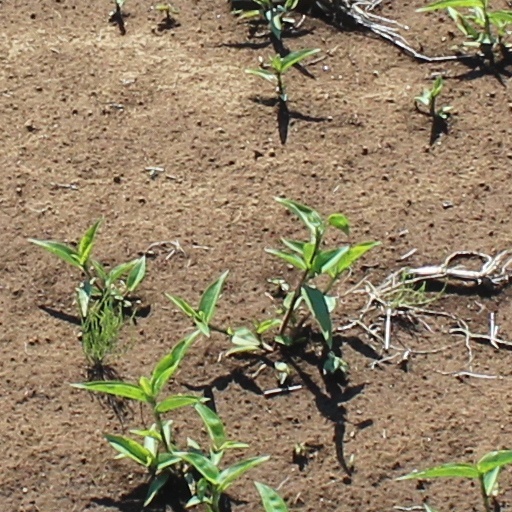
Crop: wheat